SR Battle of Britain class 21C151 Winston Churchill

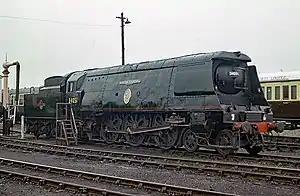
34051 "Winston Churchill" at Didcot

21C151 "Winston Churchill" is a Southern Railway Battle of Britain class 4-6-2 Pacific steam locomotive that has been preserved as part of the United Kingdom's National Collection. It is on display at the Locomotion Museum at Shildon.